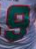
Number: 9